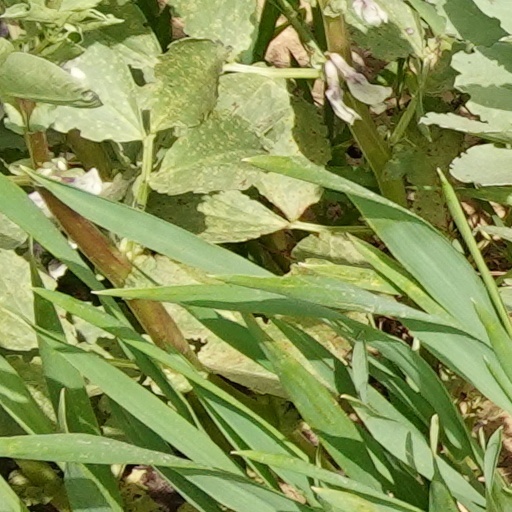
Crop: wheat